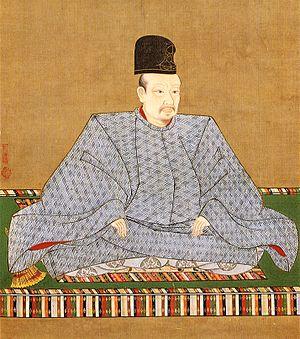
La généalogie des peintres de l'école Kano permet de mieux comprendre comment, au sein de cette école de peinture officielle qui a irrigué l'art pictural japonais du XVIᵉ siècle au XIXᵉ siècle, les générations se sont succédé au sein de ce qui était également une famille - en plus d'une école de peinture. En effet, les écoles picturales japonaises évoluaient en général par désignation d'un disciple préféré pour prendre la succession du maître, mais beaucoup plus rarement, comme c'est pourtant ici le cas, par succession au sein d'une même famille.